Command of the sea

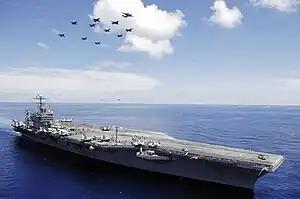
USS "Abraham Lincoln", a United States Navy aircraft carrier, a means of global maritime power projection

Command of the sea (also called control of the sea or sea control) is a naval military concept regarding the strength of a particular navy to a specific naval area it controls. A navy has command of the sea when it is so strong that its rivals cannot attack it directly. This dominance may apply to its surrounding waters (i.e., the littoral) or may extend far into the oceans, meaning the country has a blue-water navy. It is the naval equivalent of air supremacy.